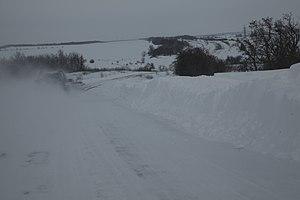
La vague de froid en Europe est une vague de froid meurtrière qui a commencé le 27 janvier 2012, produisant des températures glaciales dans une grande partie du continent européen et particulièrement dans les pays d'Europe de l'Est et autour de la mer Noire. Cette vague de froid s'est accompagnée de vents froids et de chutes de neige importantes, notamment dans la région des Balkans. Des chutes de neige ont aussi été observées en Algérie.